Black Friday (1916 film)

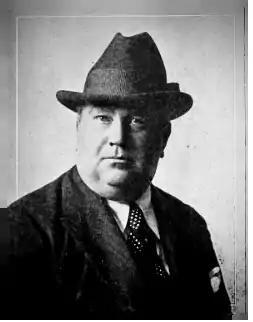

Lloyd B. Carleton (–1933) started working for Carl Laemmle in the Fall of 1915. Carleton arrived with impeccable credentials, having directed some 60 films for the likes of Thanhouser, Lubin, Fox, and Selig.